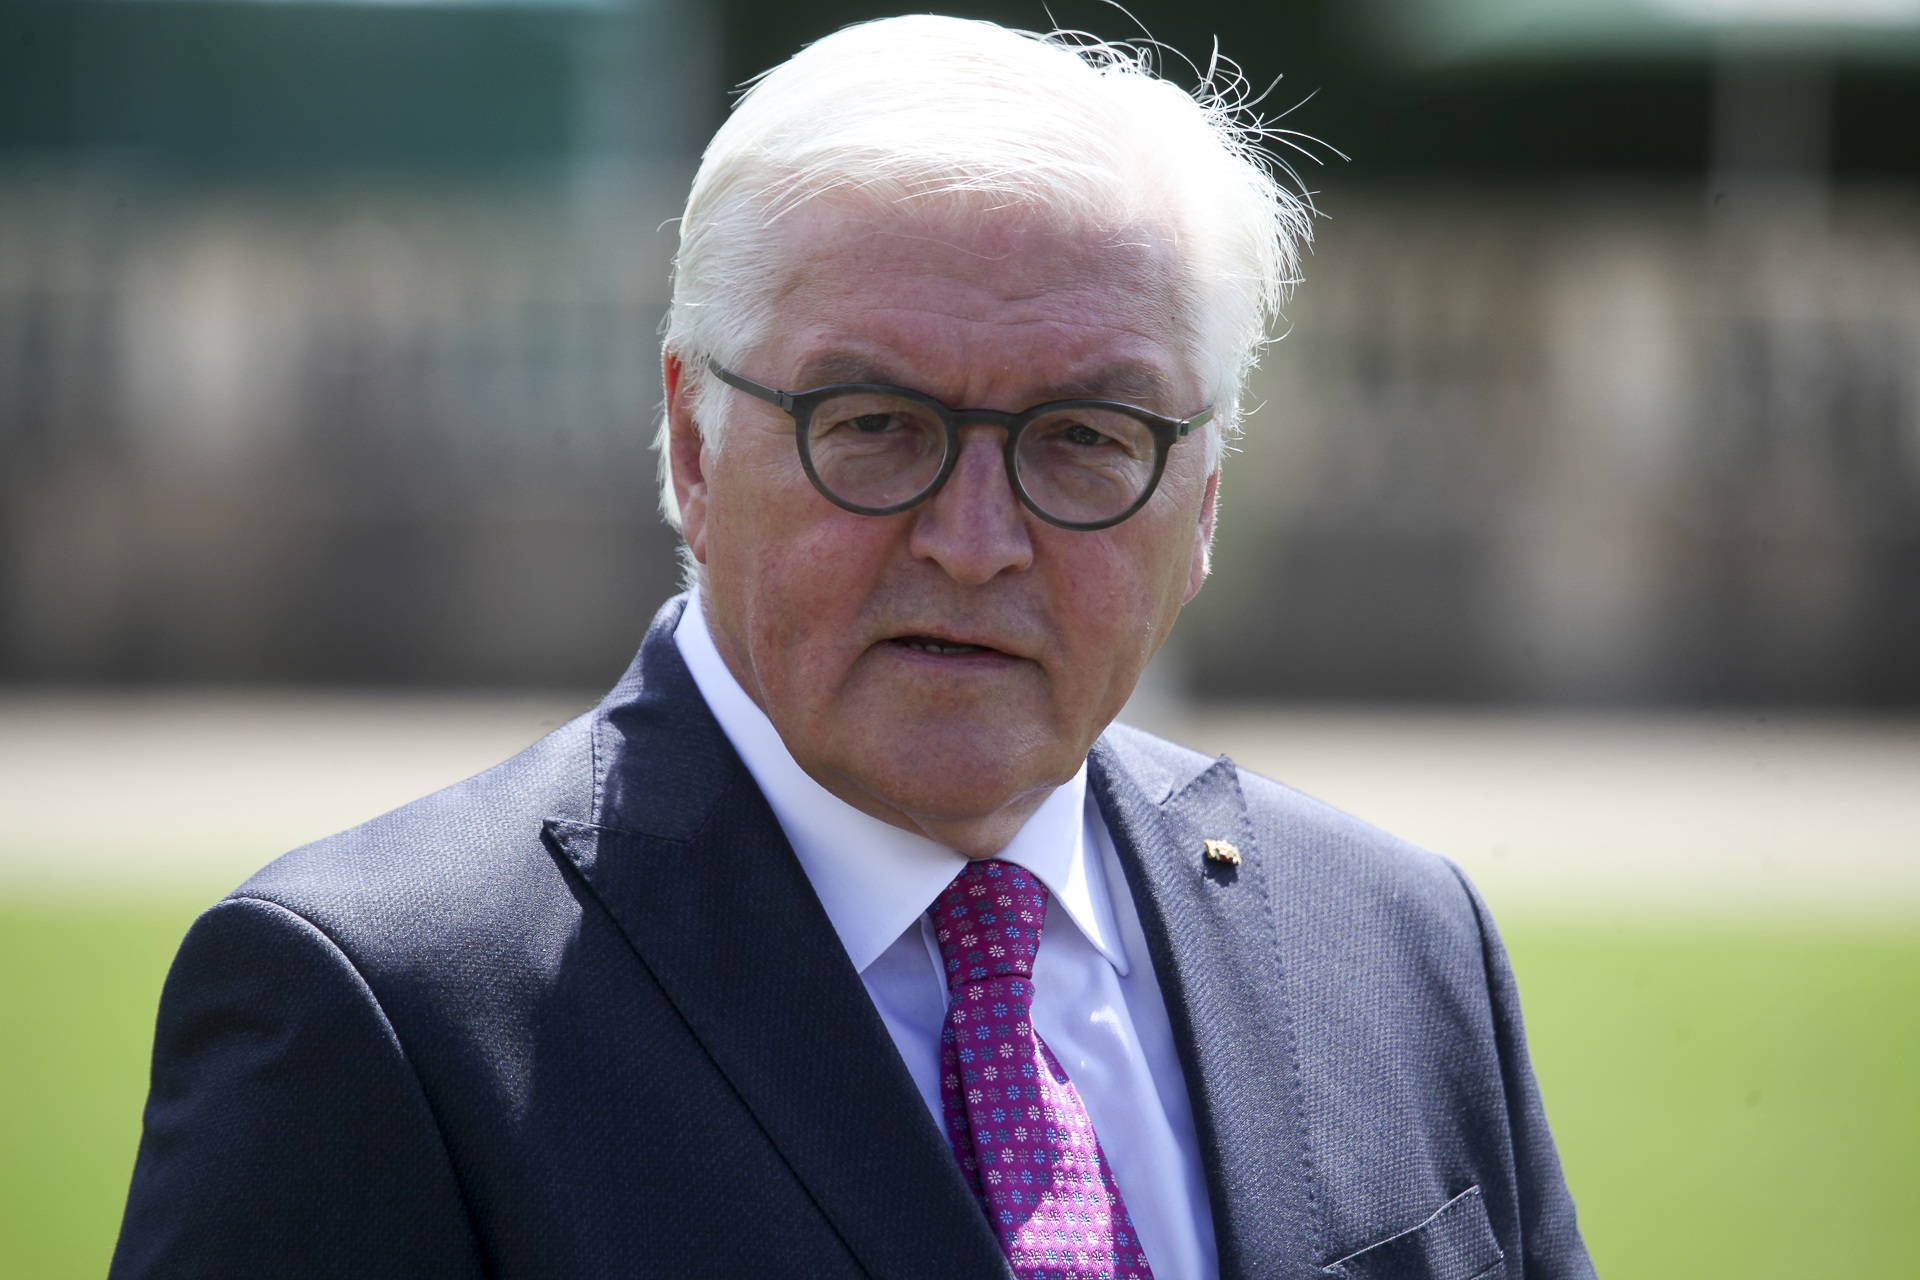
person, professional, profession, senior citizen, president, policy, official, politician, head of state, federal republic of germany, federal president, frank walter steinmeier